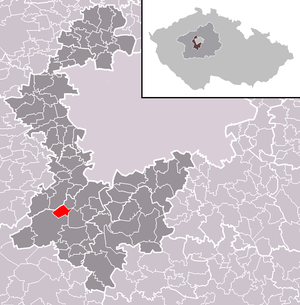
Řitka est une commune du district de Prague-Ouest, dans la région de Bohême-Centrale, en République tchèque. Sa population s'élevait à 1 288 habitants en 2020.